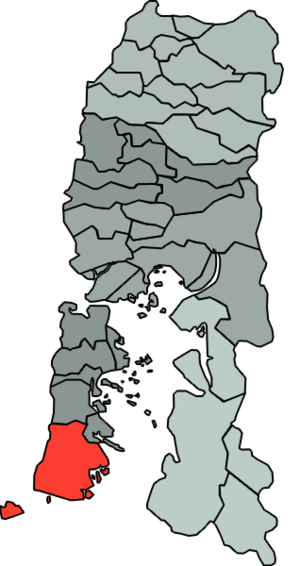
Quellón est une ville portuaire et une commune du Chili située au sud-ouest de l'île de Chiloé, dans la région des Lacs, au Chili.